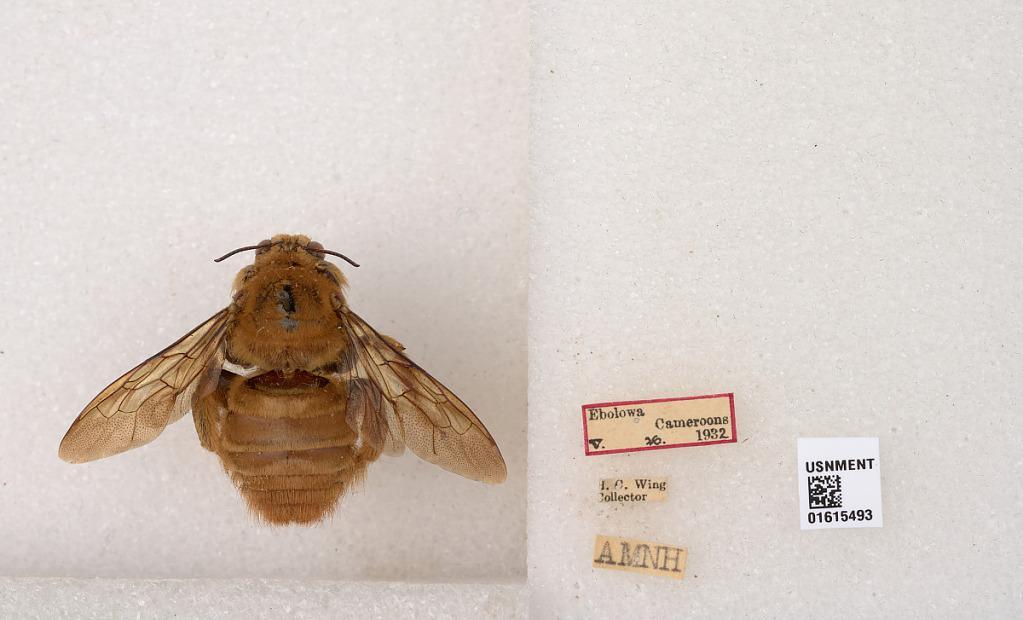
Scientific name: Xylocopa (Koptortosoma) nigrita (Fabricius)
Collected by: Windheim
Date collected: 1932-5-26
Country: Cameroon
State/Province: South
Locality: Ebolowa